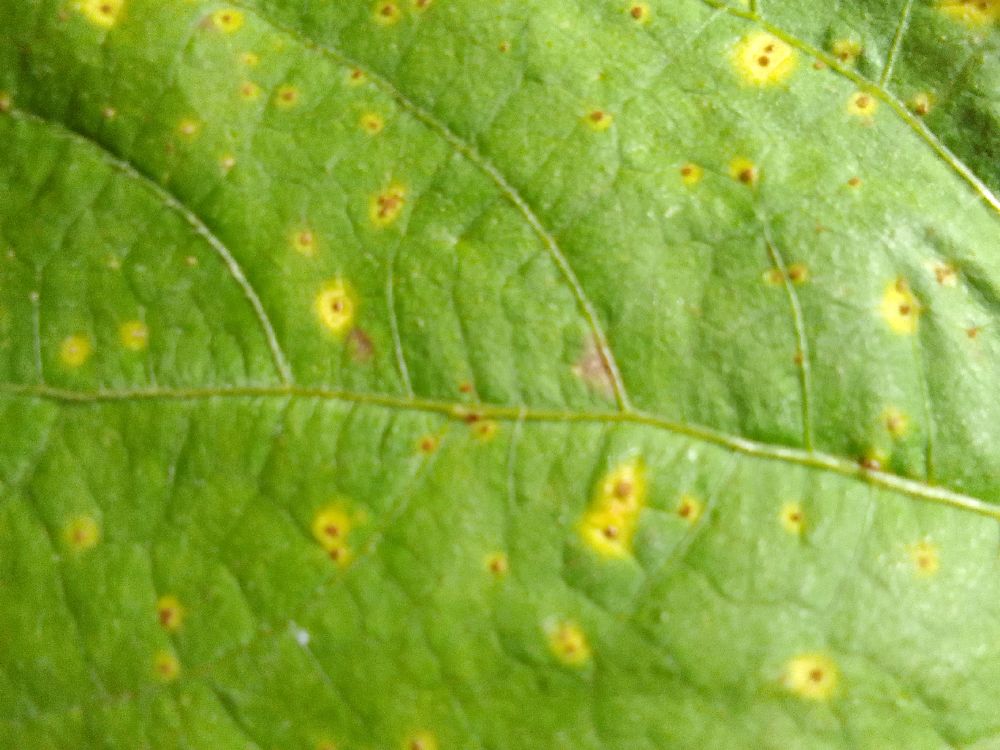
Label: rust